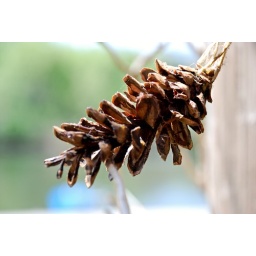
A lone pine cone hanging from a tree by the river at Gallop Park in Ann Arbor.